Serge Vaudenay

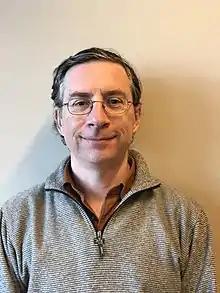
Serge Vaudenay

Serge Vaudenay (born 5 April 1968) is a French cryptographer and professor, director of the Communications Systems Section at the École Polytechnique Fédérale de Lausanne